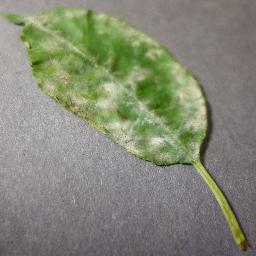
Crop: cherry
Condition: (including_sour)_powdery_mildew